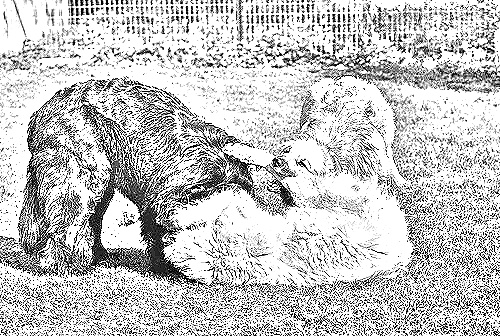
Portrait style: Sketch Portrait